God Is Brazilian

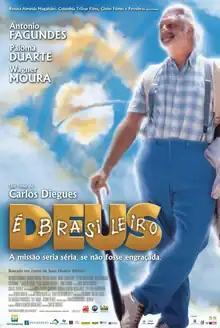
Theatrical release poster

God Is Brazilian is a 2003 Brazilian fantasy comedy-drama film co-written and directed by Carlos Diegues, based on the short story "O Santo que Não Acreditava em Deus" by João Ubaldo Ribeiro. In the film, God, portrayed by Antônio Fagundes, decides to take a vacation and heads to Northeastern Brazil to find a saint as a replacement. Filming took place over the course of 64 days in the Brazilian states of Tocantins, Alagoas, Pernambuco and Rio de Janeiro.